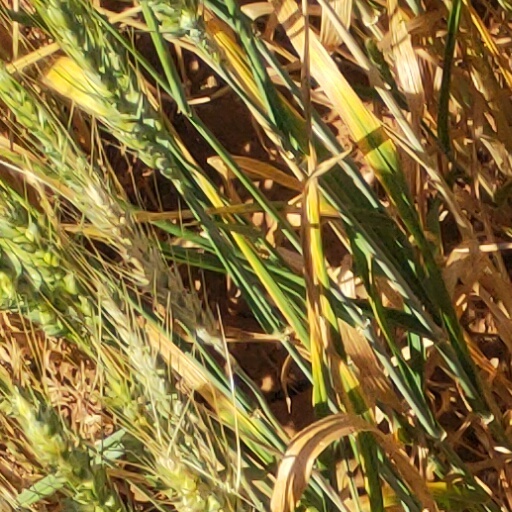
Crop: wheat